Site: brandenburg
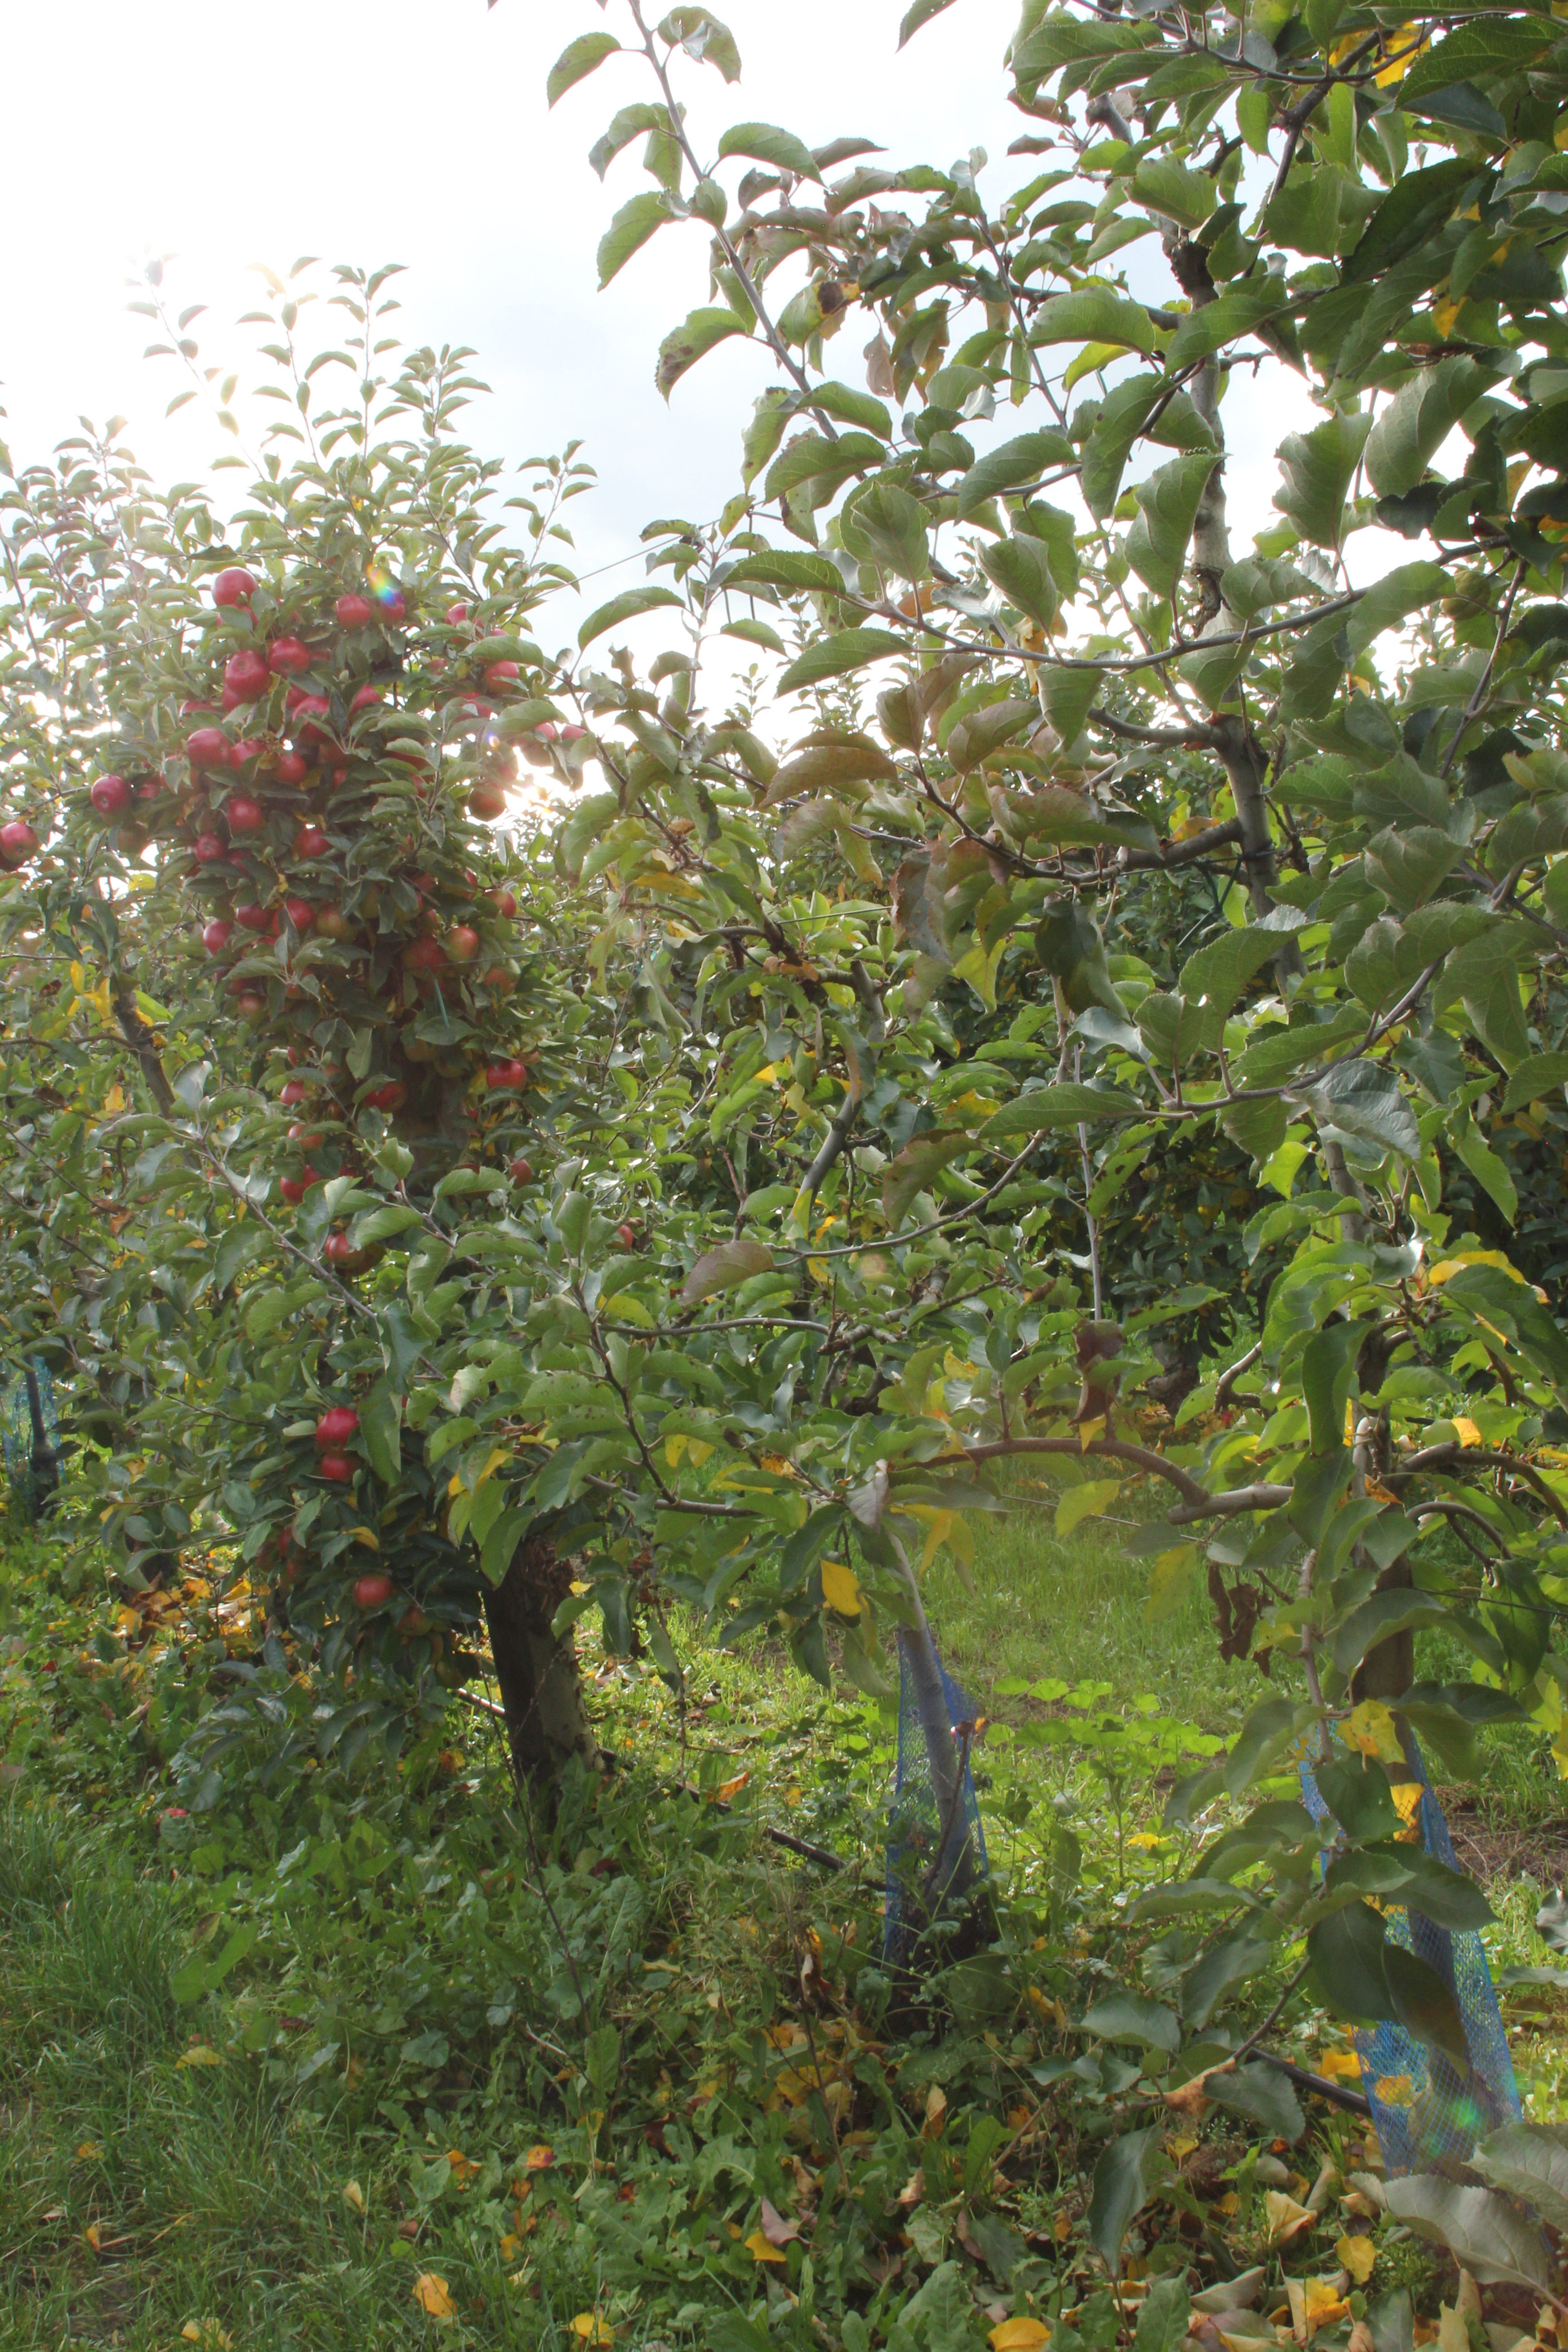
Growth stage (BBCH 91): Senescence, beginning of dormancy